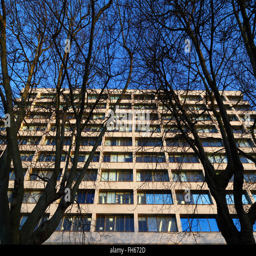
hospital seen through branches of winter trees